Rackspace Technology

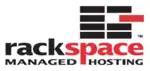
Pre-2008 logo

Lanham Napier entered the company in 2000 as its chief financial officer. In 2006, Yoo left Rackspace and Napier was named chief executive officer (CEO). Weston stepped down as CEO and that year, he was named chairman.